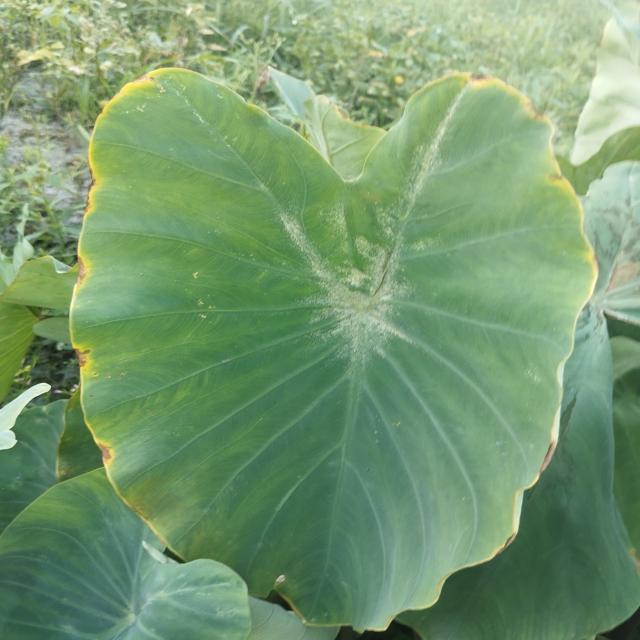
Label: Mid_Blight